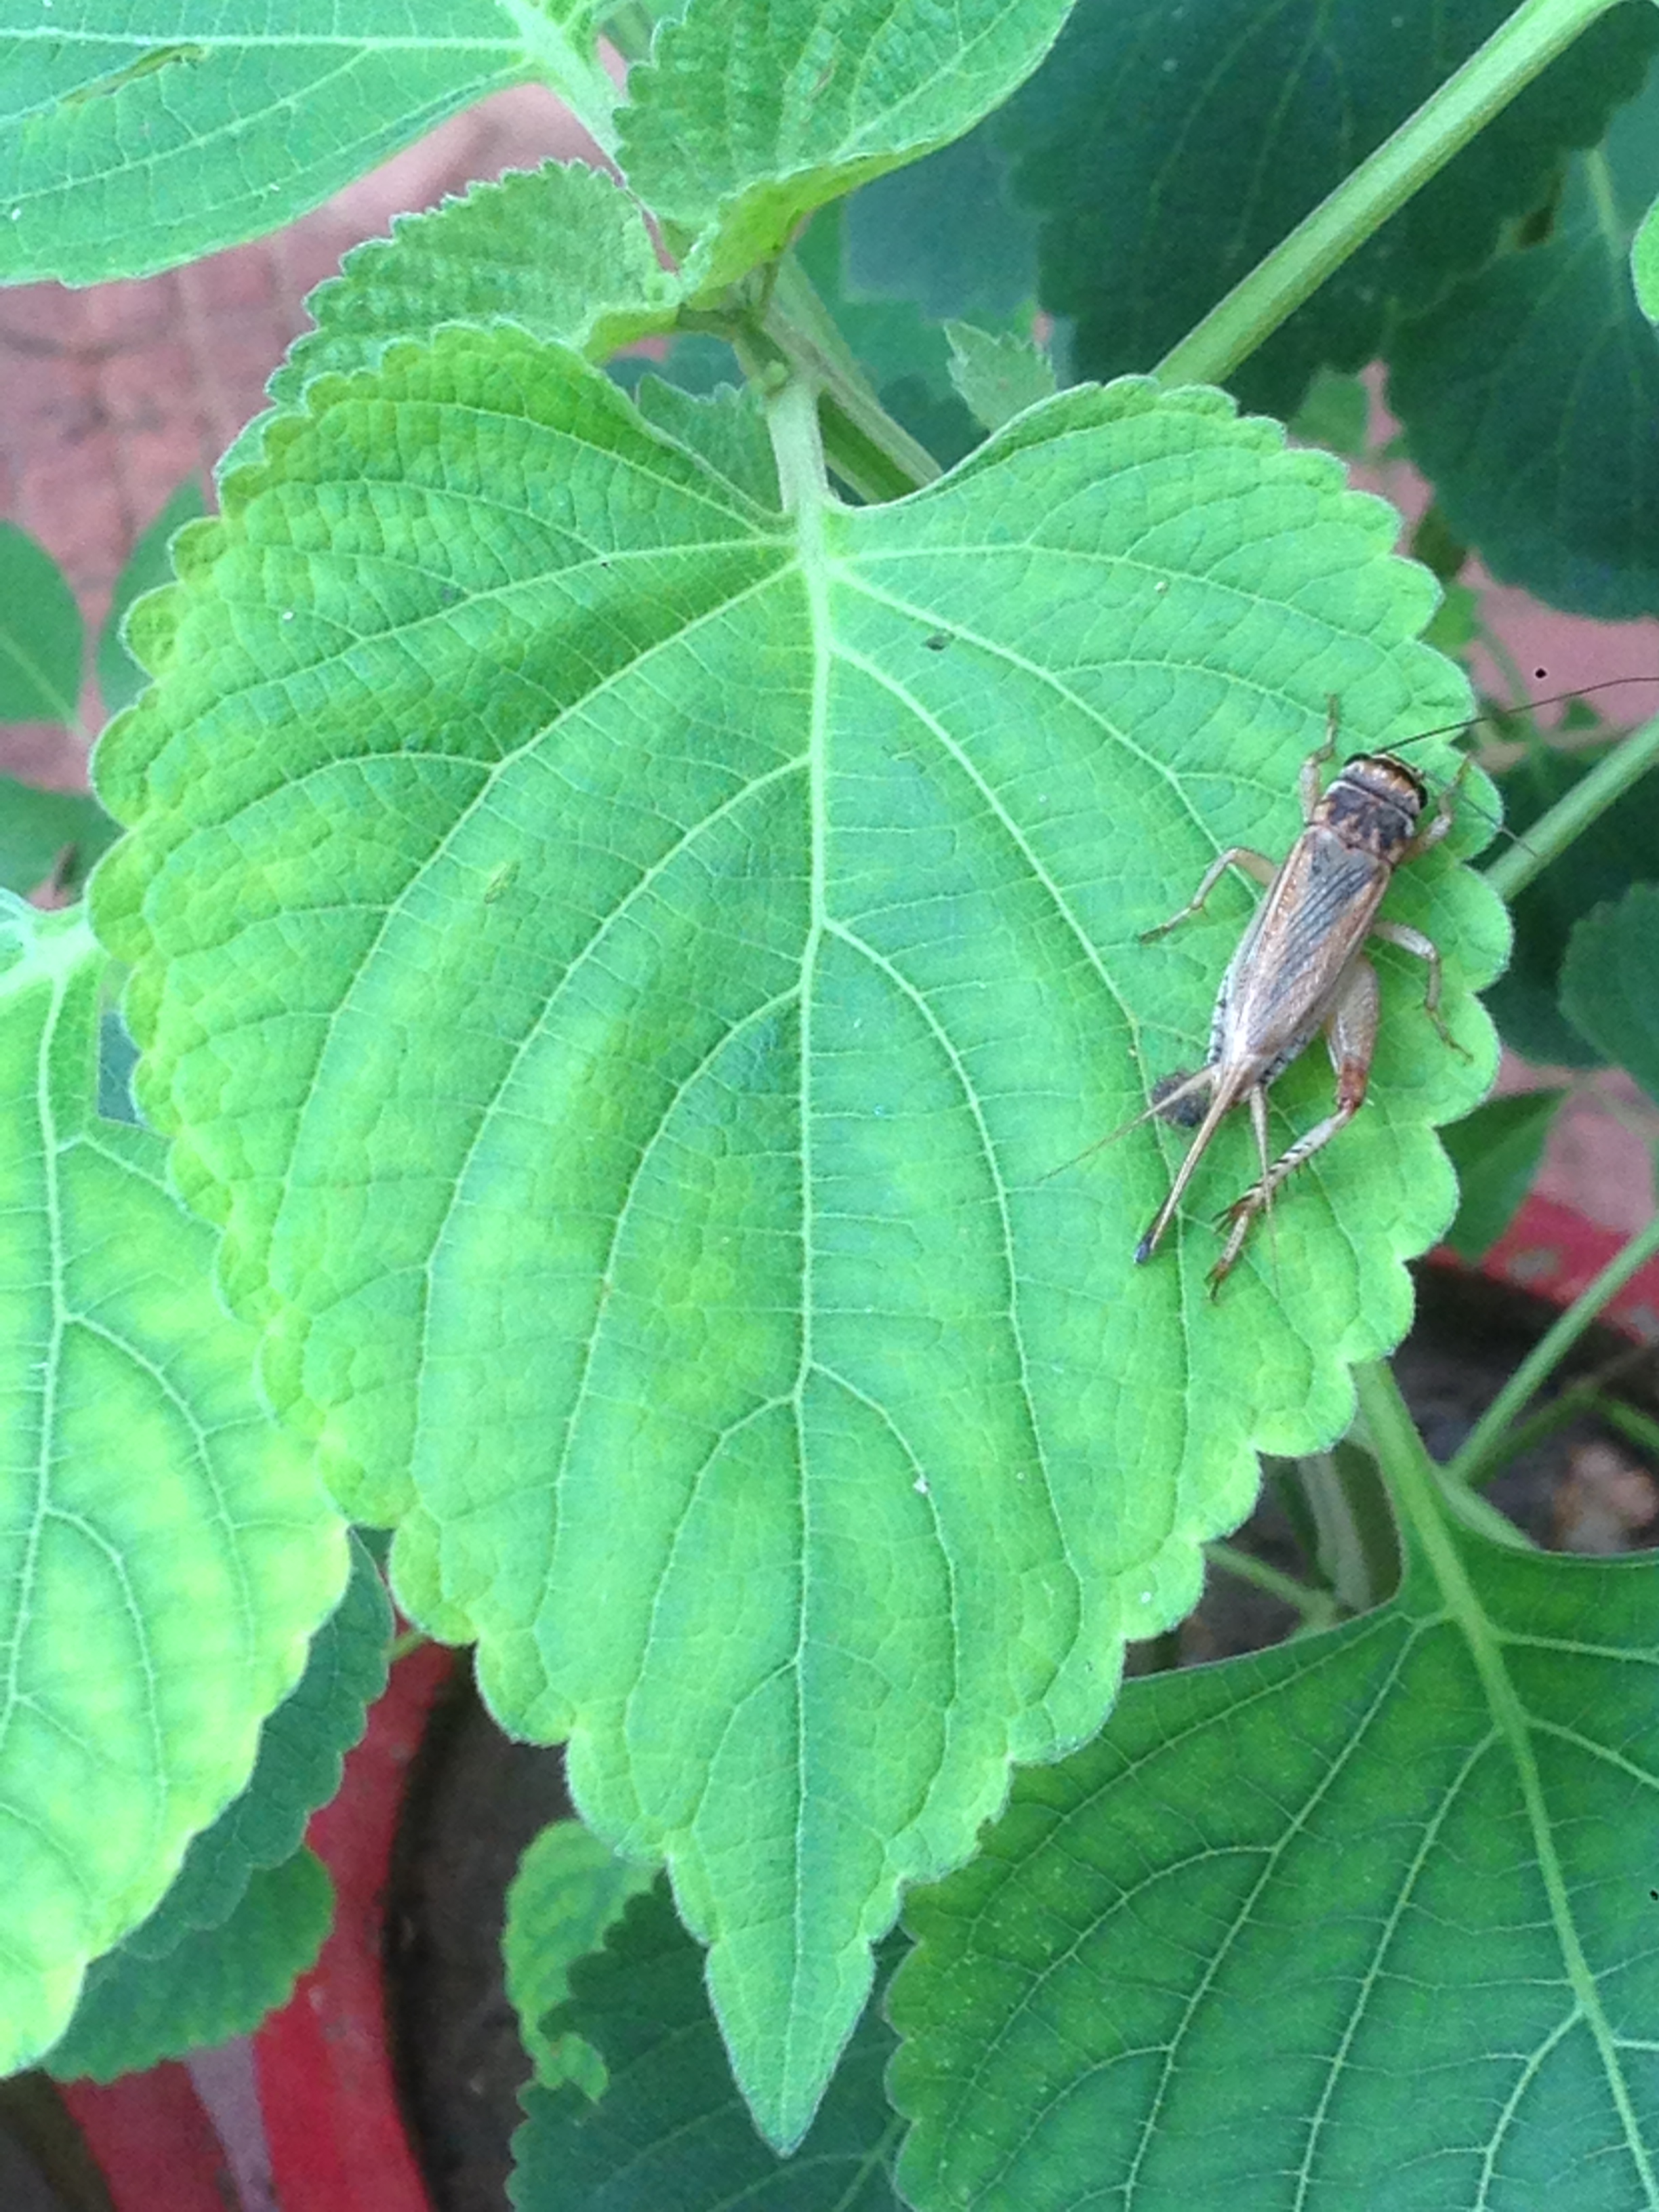
nature, flower, leaf, plant, plant pathology, flowering plant, herb, pest, nettle family, viburnum